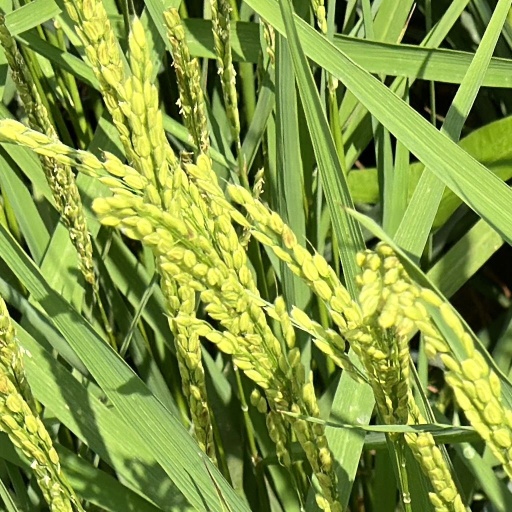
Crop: rice